Charge trap flash

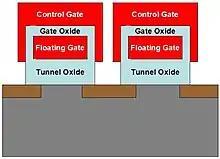
Figure 5. Capped cell structure to reduce capacitive coupling between adjacent floating gates.

It was believed in 2006 that the existing floating gate cap structure could not be manufactured at processes smaller than the 50 nm node due to difficulties in producing the complex three-layer ONO gate oxide that these devices require.